Ancient Carthage

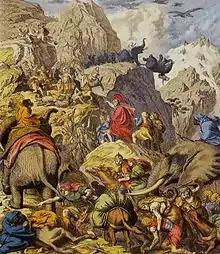
Hannibal Crossing of the Alps

Lingering mutual animosity and renewed tensions along their borderlands led to the Second Punic War (218–201 BC), which involved factions from across the western and eastern Mediterranean. The war is marked by Hannibal's surprising overland journey to Rome, particularly his costly and strategically bold crossing of the Alps. His entrance into northern Italy was followed by his reinforcement by Gaulish allies and crushing victories over Roman armies in the Battle of the Trebia and the giant ambush at Trasimene. Against his skill on the battlefield the Romans employed the Fabian strategy, which resorted to skirmishes in lieu of direct engagement, with the aim of delaying and gradually weakening his forces. While effective, this approach was politically unpopular, as it ran contrary to traditional military strategy. The Romans thus resorted to another major field battle at Cannae, but despite their superior numbers, suffered a crushing defeat, with an estimated 60,000 casualties.